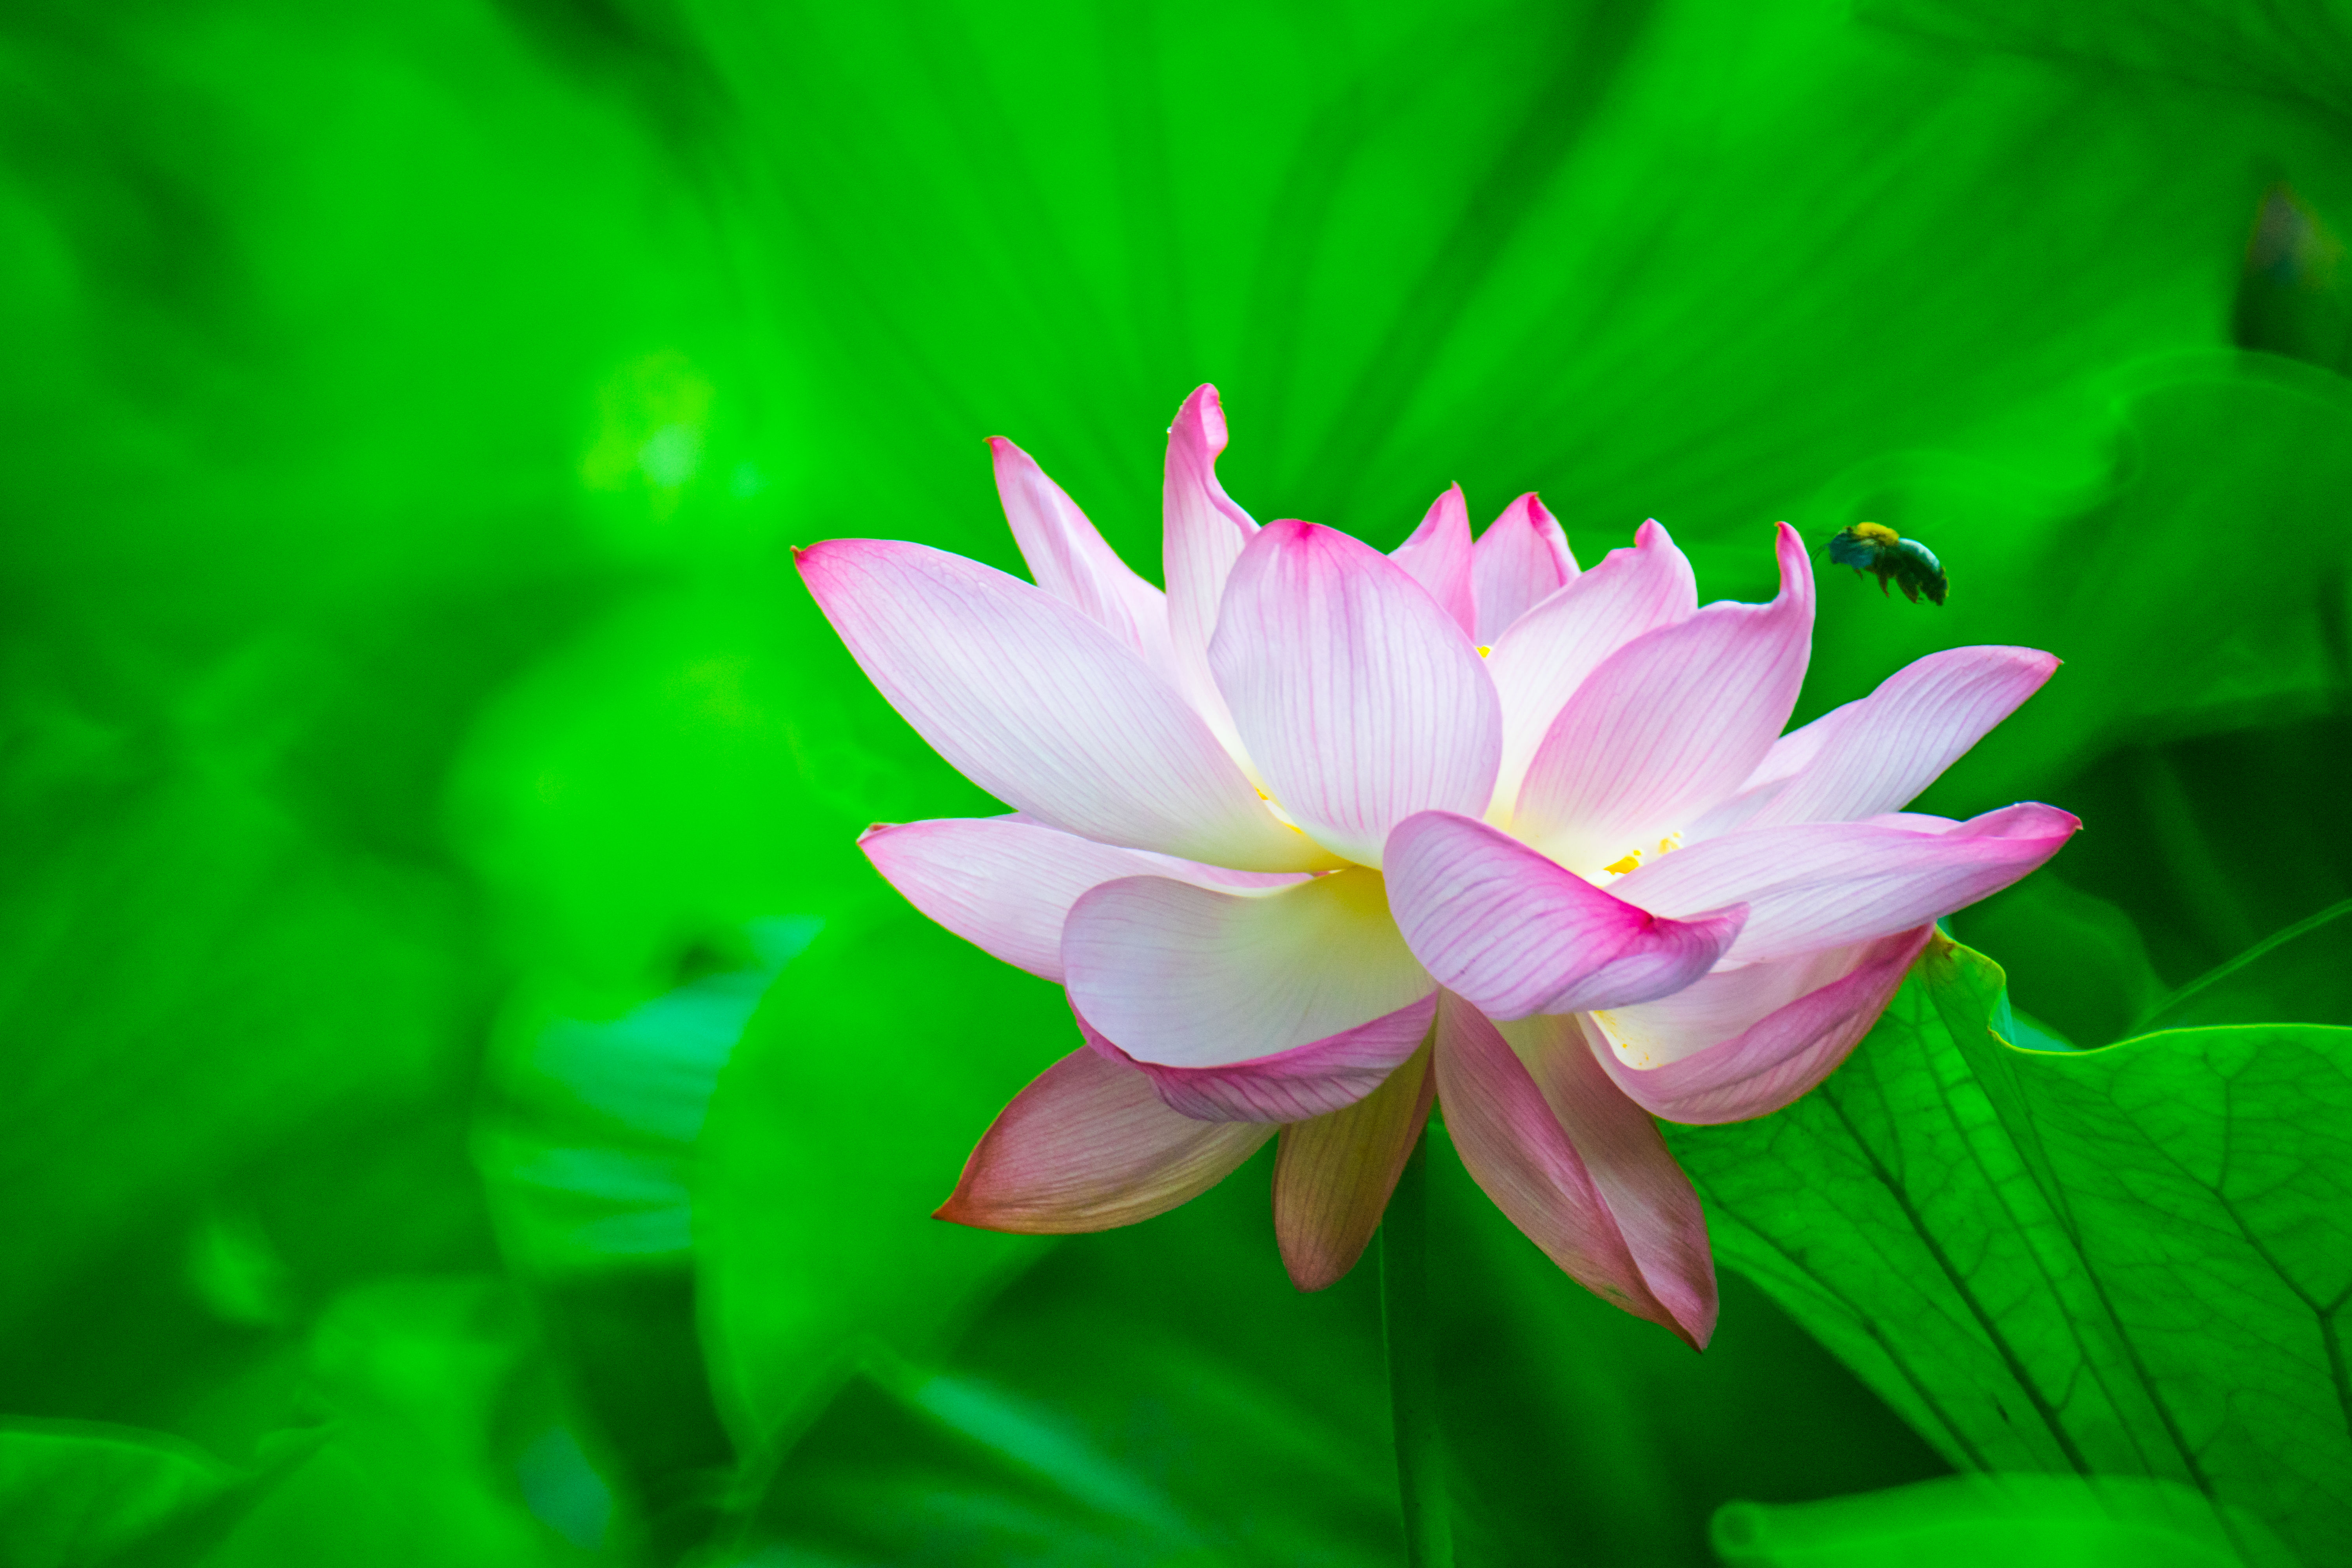
water, plant, leaf, flower, petal, spring, green, sacred lotus, aquatic plant, flora, wildflower, close up, cool image, tokyo, lotus, i, ilce7m2, yakushiikepark, lotusflower, lotusgarden, flowering plant, annual plant, plant stem, computer wallpaper, lotus family, proteales